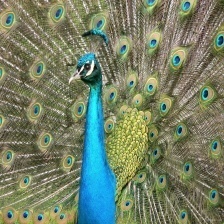
Species: PEACOCK
Scientific name: PAVO CRISTATUS